Liesbeth Homans

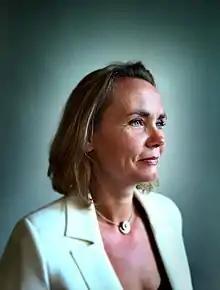
Liesbeth Homans in 2013

Liesbeth Homans (born 17 February 1973) is a Belgian politician and is affiliated to New Flemish Alliance. She was elected as a member of the Flemish Parliament in 2009 and as a member of the Belgian Senate in 2010. She has served as Minister-president of Flanders and Speaker of the Flemish Parliament since 2019.